Mechouia salad
Also known as:
ar - Arabic: سلاطة مشوية
da - Danish: Salat mechouia
de - German: Mechouia-Salat
es - Spanish: Salāṭa mashwía
fr - French: Slata méchouia
ig - Igbo: Salad Mechouia
it - Italian: Mechouia
jv - Javanese: Salad mechouia
ko - Korean: 슬라타 므슈위야
pl - Polish: Mechouia
ru - Russian: Мешуя
sv - Swedish: Mechouia
uk - Ukrainian: Машвія
Category: salad (grilled salad)
Cuisine: Tunisian
Associated cuisines: Tunisian
Area: Tunisia
Countries: Tunisia
Region: Northern Africa

This dish is a grilled vegetable, tomatoes, peppers, onions and garlic salad, that may also contain eggplant.

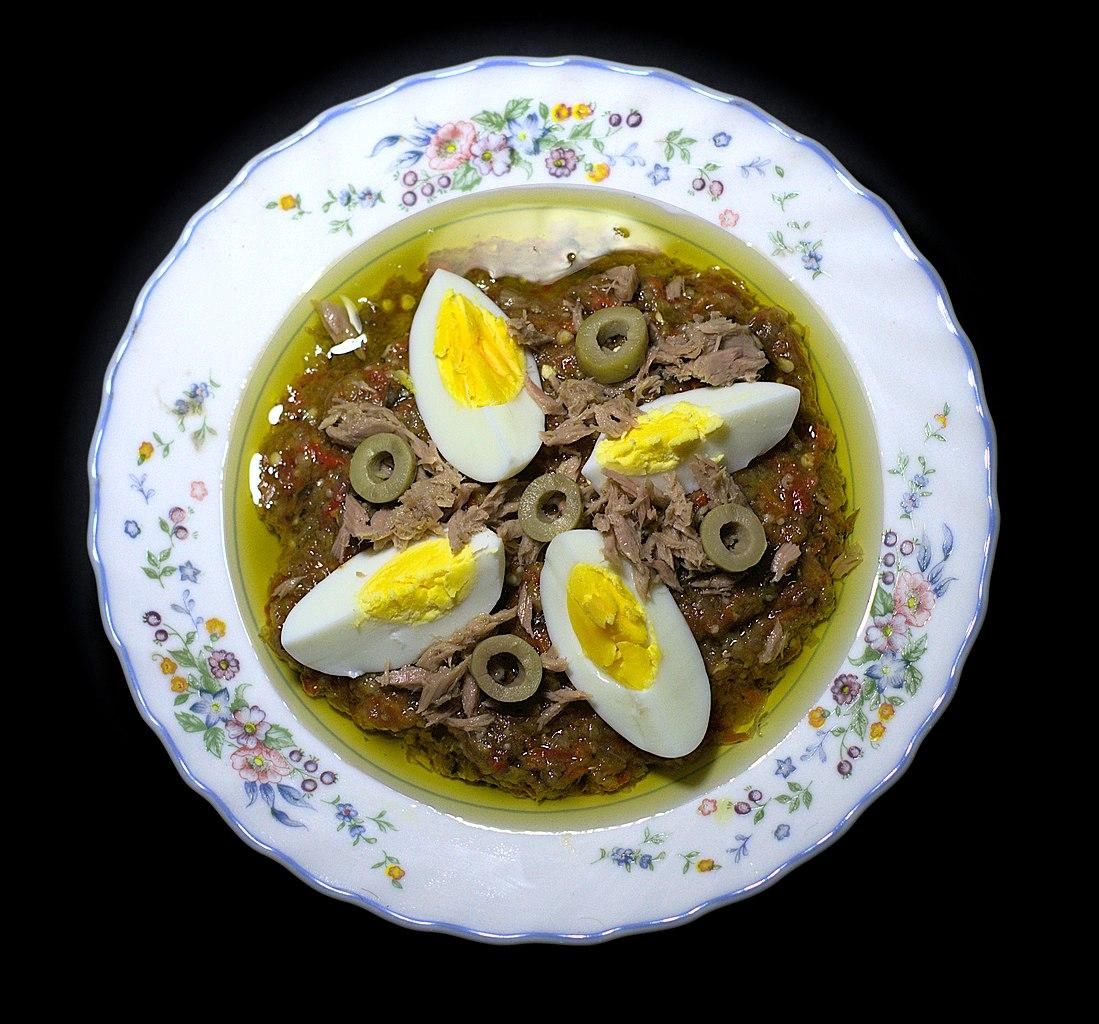
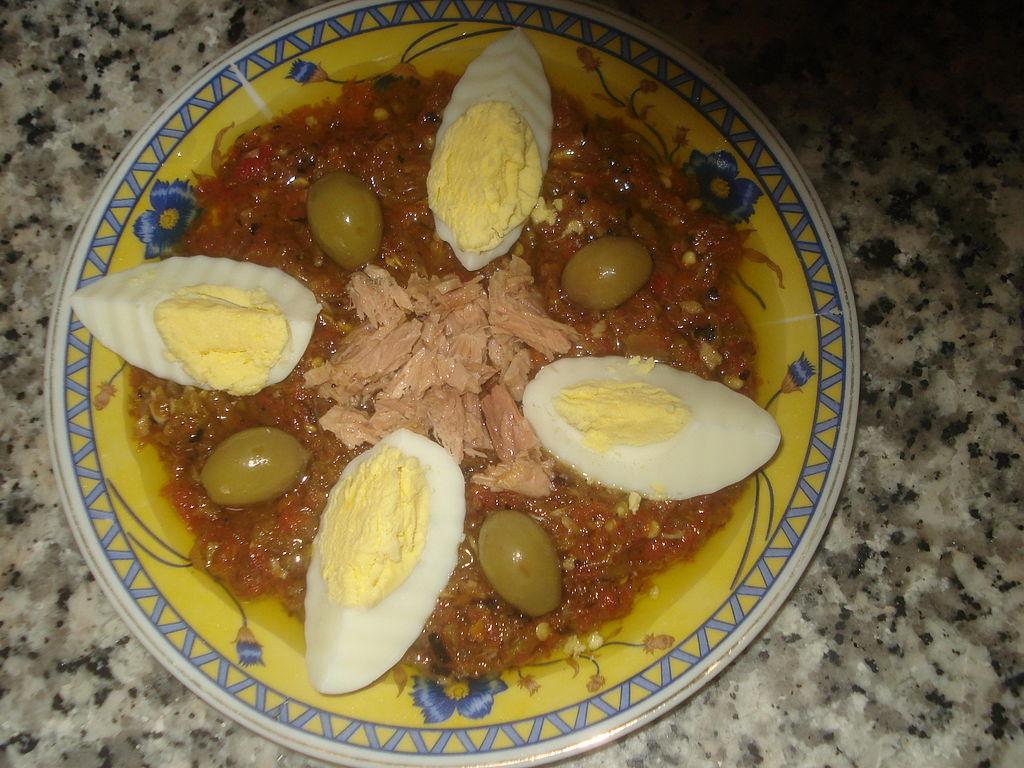
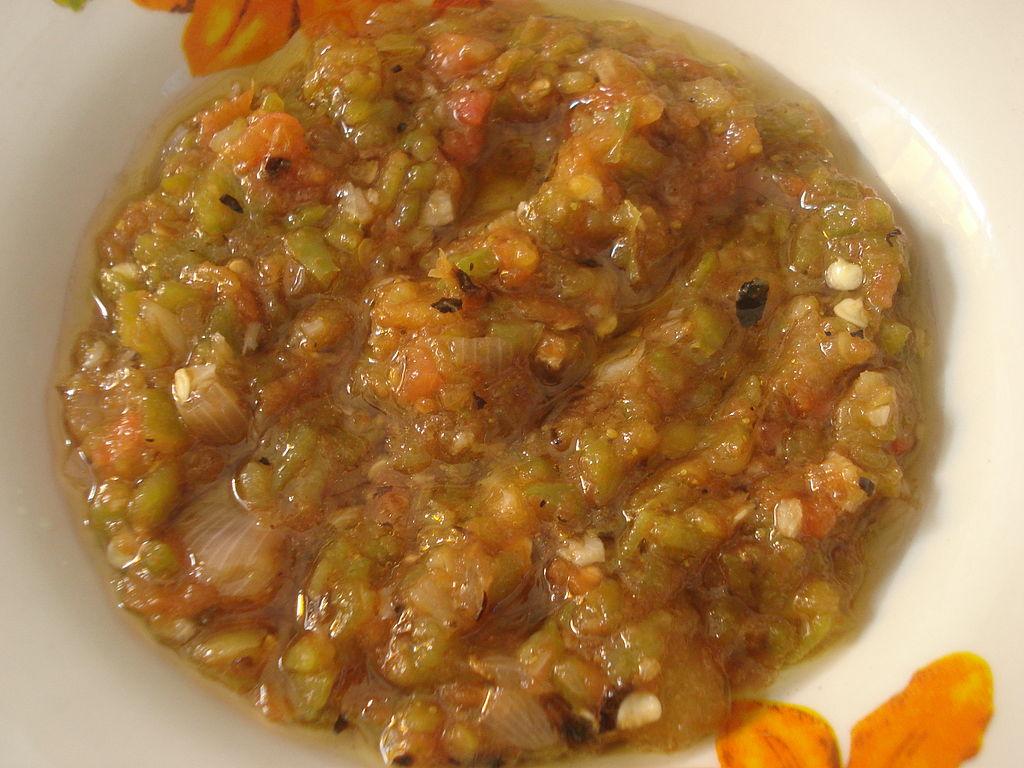
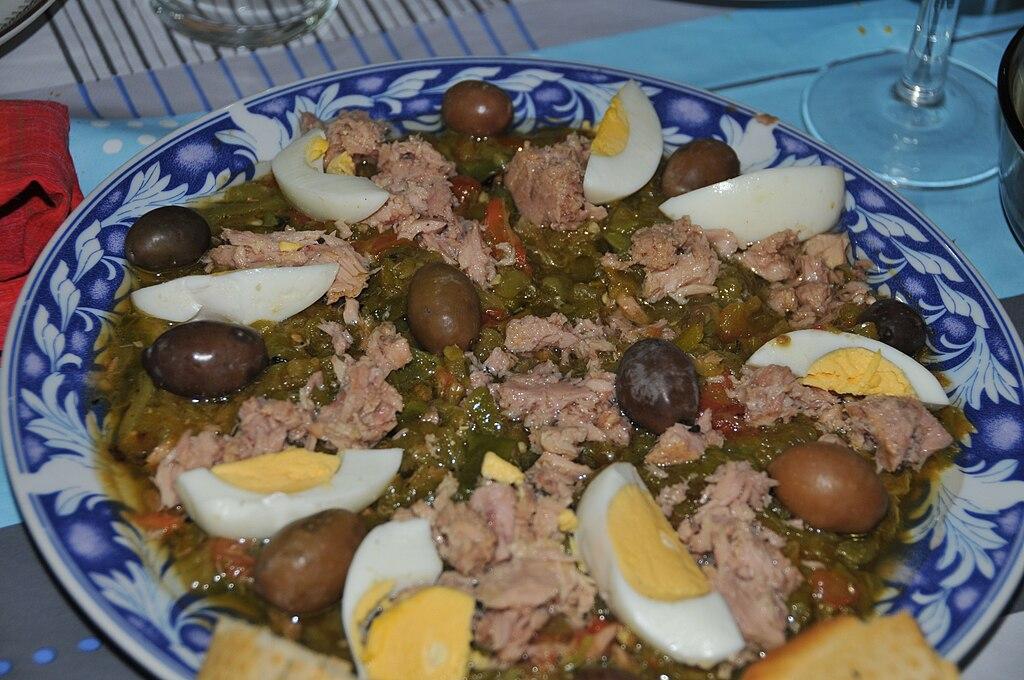